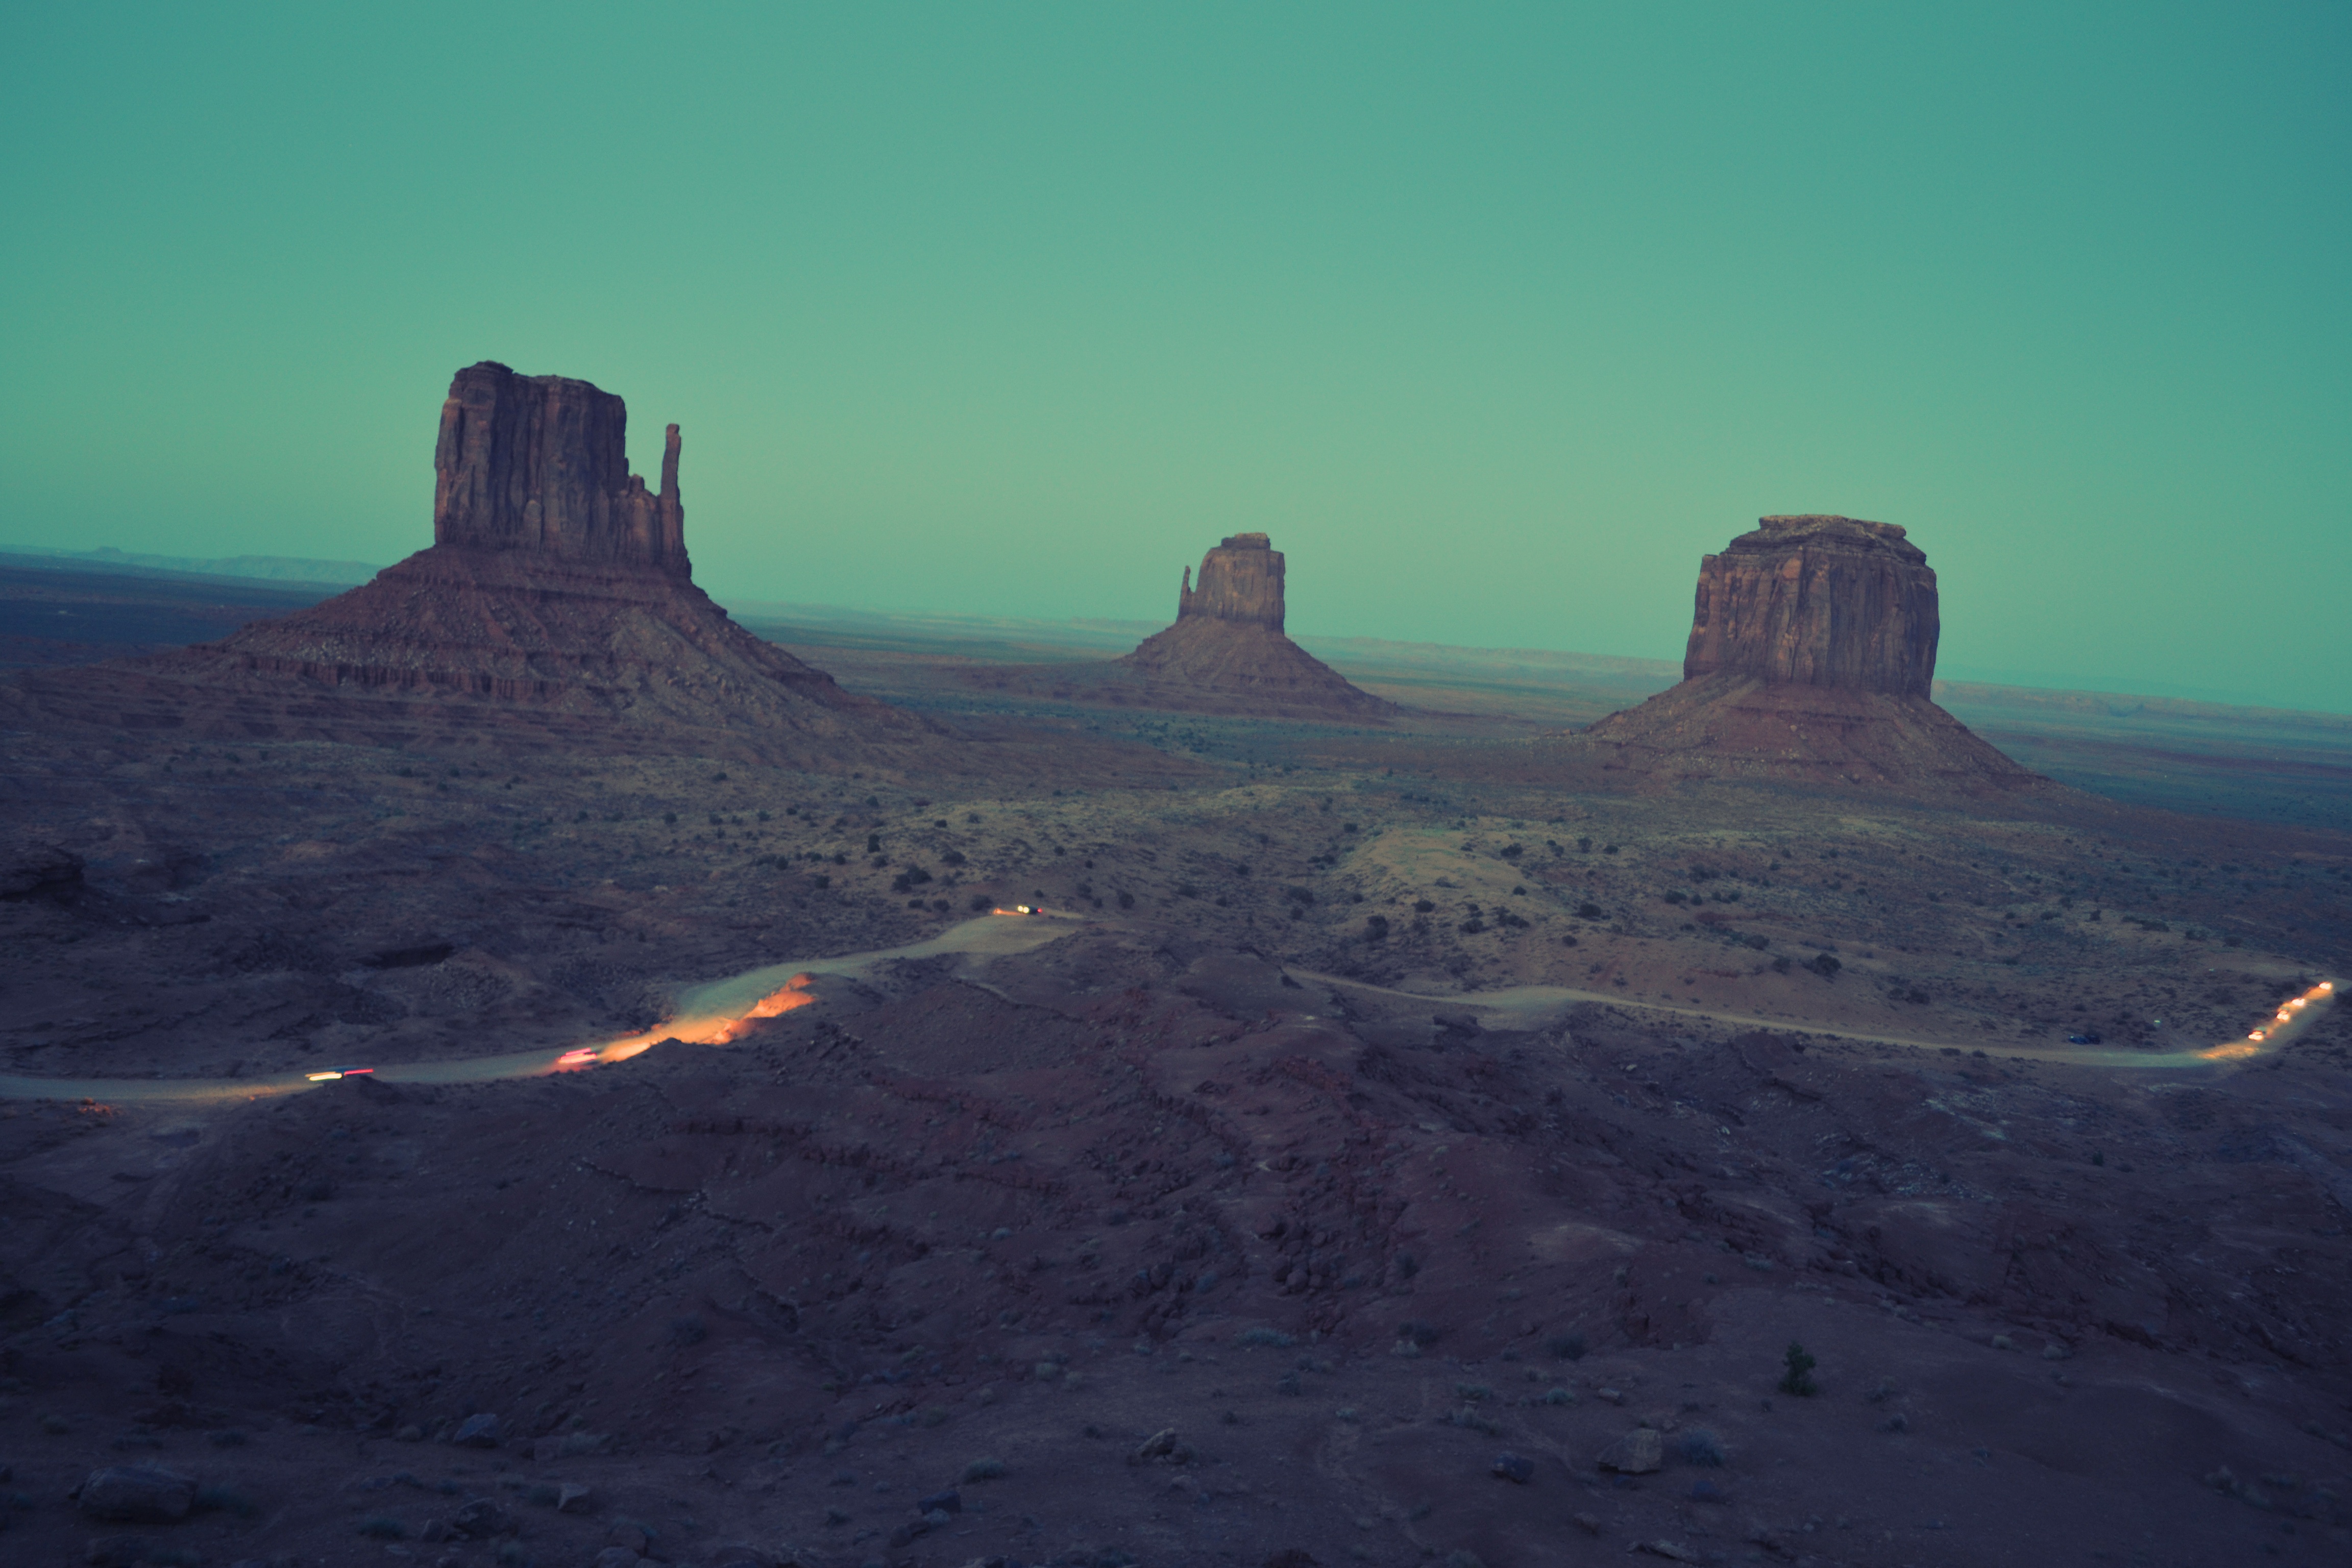
landscape, sea, coast, sand, rock, horizon, mountain, sunrise, desert, dawn, sandstone, formation, cliff, dusk, rock formation, terrain, summit, geology, plateau, cape, butte, screenshot, landform, natural environment, geographical feature